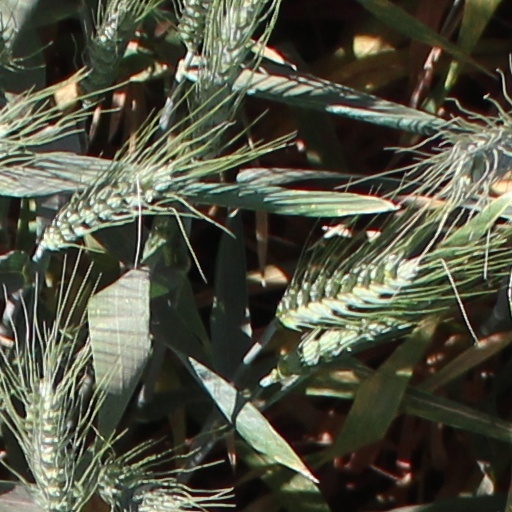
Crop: wheat